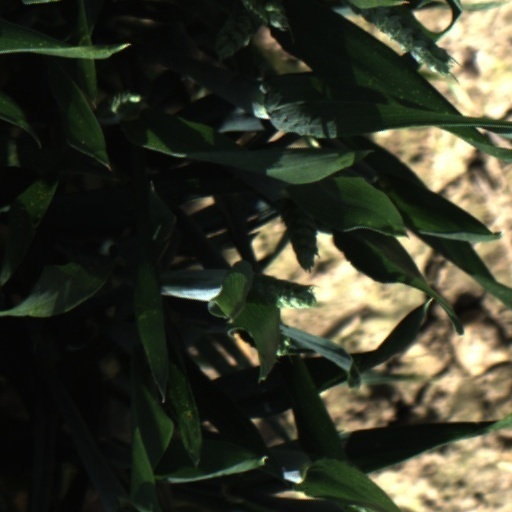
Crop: wheat